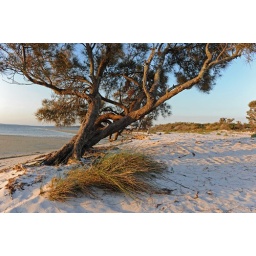
Nice tree on a beach near Mandurah.